Negative and positive rights

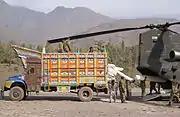
A right to adequate nutrition requires duties to avoid stealing, but also duties to act in ways that protect or repair the delivery of the supplies. The right cannot be guaranteed by only positive duties, nor only negative duties; it needs both.

If an individual has positive rights, it implies that other people have positive duties (to take certain actions); whereas negative rights imply that others have negative duties (to avoid certain other actions). Philosopher Henry Shue believes that all rights (regardless of whether they seem more "negative" or "positive") requires both kinds of duties at once. Shue says that honouring a right will require avoidance (a "negative" duty), but also protective or reparative actions ("positive" duties). The negative positive distinction may be a matter of emphasis; so "a right" will not be described as though it requires only one of the two types of duties.